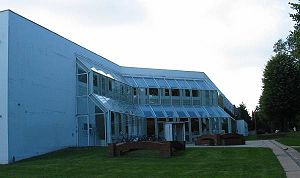
Gentofte Bibliotekerne
Gentofte Hovedbibliotek. 2004
Gentofte Hovedbibliotek. Set fra øst.
Gentofte Bibliotekerne består af et Hovedbibliotek og fem filialbiblioteker tilgængelige for primært Gentofte Kommunes borgere. Bibliotekets opgave er at fremme oplysning, uddannelse og kulturel aktivitet ved at stille bøger og andet egnet materiale gratis til rådighed.